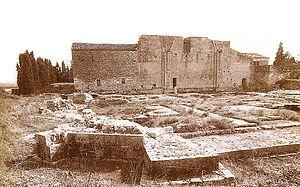
Ruines de l'abbaye de Psalmody au début du XXe siècle
L'abbaye de Psalmody, également orthographiée Psalmodi ou Psalmodie, était une abbaye bénédictine, dont les ruines sont situées sur le territoire de la commune de Saint-Laurent-d'Aigouze dans le département français du Gard et la région Occitanie.
Cet article recense les monuments historiques du Gard, en France.